Bromocriptine

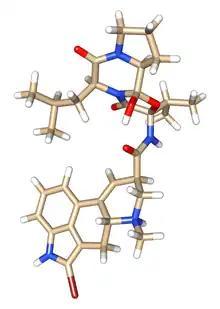
Bromocriptine in a dopamine receptor bound conformation.

Bromocriptine is a partial agonist of the dopamine D receptor. It also interacts with other dopamine receptors and with various serotonin and adrenergic receptors. Bromocriptine has additionally been found to inhibit the release of glutamate by reversing the GLT1 glutamate transporter.